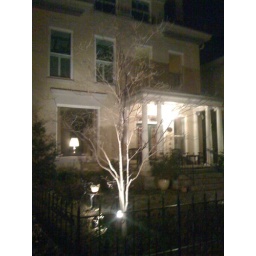
Under tree and house lighting from below